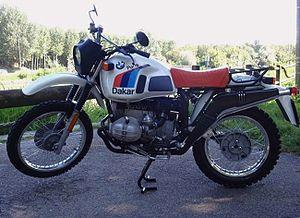
Belle R80 G/S Paris Dakar de 1985.
La R 80 G/S est un modèle de motocyclette produit par le constructeur allemand BMW dans les années 1980.